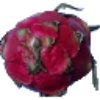
Label: red_pitahaya